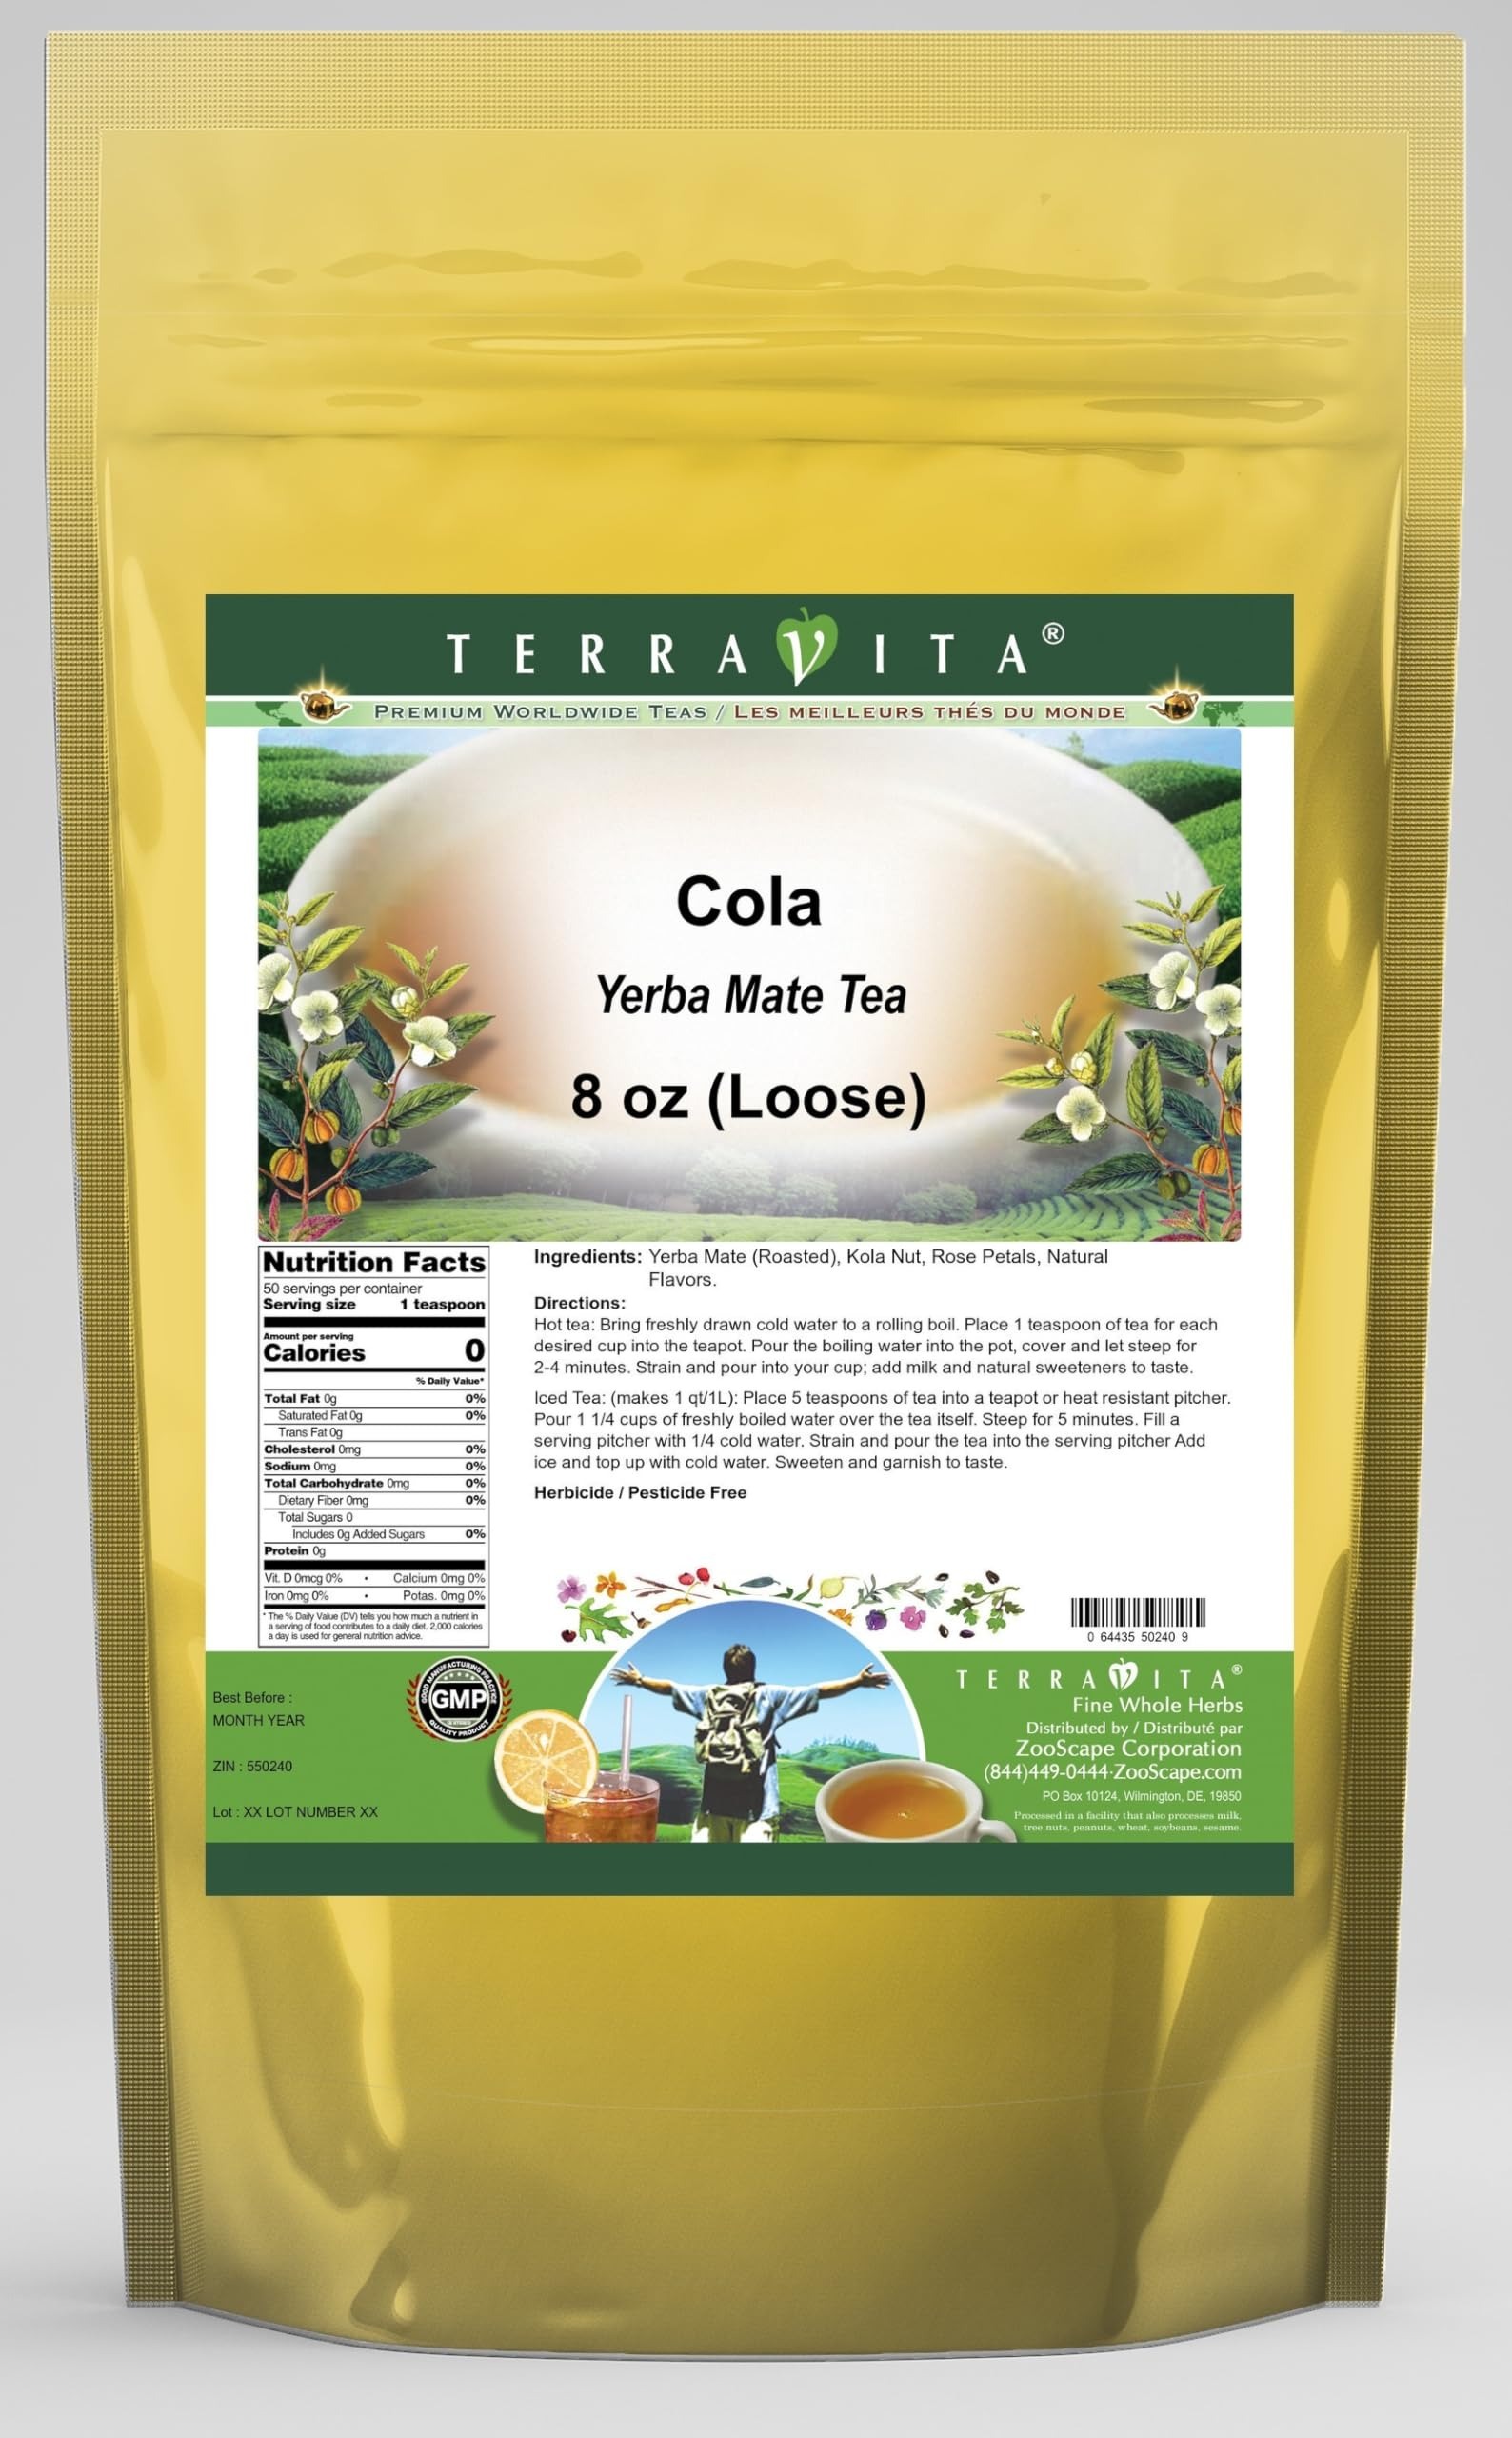
Item Name: Cola Yerba Mate Tea (Loose) (8 oz, ZIN: 550240) - 3 Pack
Bullet Point 1: Our Cola Yerba Mate tea is a scrumptuous all-natural flavored Yerba Mate coffee substitute with Kola Nut and Rose Petals that will refresh you with its terrific taste! You will enjoy the earthy and acidity-free Cola aroma and flavor again and again! - Ingredients: Yerba Mate, Kola Nut, Rose Petals and Natural Cola Flavor.
Bullet Point 2: No fillers.
Bullet Point 3: Manufacturer: TerraVita
Bullet Point 4: Size: 8 oz
Bullet Point 5: Loose Leaf Yerba Mate Tea - Packed in a convenient upright pouch!
Product Description: Our Cola Yerba Mate tea is a scrumptuous all-natural flavored Yerba Mate coffee substitute with Kola Nut and Rose Petals that will refresh you with its terrific taste! You will enjoy the earthy and acidity-free Cola aroma and flavor again and again! - Ingredients: Yerba Mate, Kola Nut, Rose Petals and Natural Cola Flavor. - Hot tea brewing method: Bring freshly drawn cold water to a rolling boil. Place 1 teaspoon of tea for each desired cup into the teapot. Pour the boiling water into the pot, cover and let steep for 2-4 minutes. Strain and pour into your cup; add milk and natural sweeteners to taste. - Iced tea brewing method: (to make 1 liter/quart): Place 5 teaspoons of tea into a teapot or heat resistant pitcher. Pour 1 1/4 cups of freshly boiled water over the tea itself. Steep for 5 minutes. Fill a serving pitcher with 1/4 cold water. Strain and pour the tea into the serving pitcher Add ice and top up with cold water. Sweeten and garnish to taste. - TerraVita is an exclusive line of premium-quality, natural source products that use only the finest, purest and most potent ingredients found around the world. TerraVita is hallmarked by the highest possible standards of purity, potency, stability and freshness. All of our products are prepared with the highest elements of quality control, from raw materials through the entire manufacturing process, up to and including the moment that the bottles or bags are sealed for freshness and shipped out to you. Our highest possible standards are certified by independent laboratories and backed by our personal guarantee. - TerraVita exists to meet and ensure your family's health and wellness without the harmful effects of chemicals and health products. We strive to make all of our products affordable and reliable and are constan
Value: 24.0
Unit: Ounce

Price: 72.93